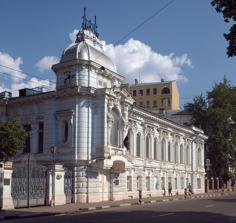
Building: Embassy of Tanzania, Moscow
Country: Russia
Year built: 1866
Diplomatic mission Embassy of Tanzania, Moscow Location Zamoskvorechye District Address 33 Pyatnitskaya Street Ambassador Wynjones Kisamba Website www .tanzania .ru The Embassy of the United Republic of Tanzania in Moscow is the diplomatic mission of Tanzania in the Russian Federation . It is located in embassy quarter on Bol'shaya Nikitskaja Str., house #51, that was previously occupied by the embassy of Morocco . Prior to 2013, the Tanzanian embassy was located at 33 Pyatnitskaya Street ( Russian : Пятницкая ул., 33 ) in the Zamoskvorechye District of Moscow. The old Embassy occupied a listed memorial building - Korobkova House - built in two stages in 1890s. The oldest, northern part of the building contains a two-story core, built in 1866 and rebuilt in ornate late eclecticism by Lev Kekushev (1890-1894). In the same decade the owners acquired an adjacent southern lot and hired Sergey Schutzmann to expand the building from Kekushev's 21×23 to 30×23 meters. The annex, completed in 1899, corresponds to the three southernmost windows on the main facade. Instead of expanding Kekushev's original artwork to the south annex, Schutzmann completely redesigned the facade, radically changing its appearance. Public sources frequently, and incorrectly, credit the building to Kekushev alone or present Kekushev's and Schutzmann's work as a joint collaboration. For a short period following relocation of Academy of Sciences from Leningrad to Moscow (1934) the building was a residence of the Academy's Presidents Alexander Karpinsky (1935-1936) and Vladimir Komarov (1936-1945). Korobkova House was most recently renovated in 2000-2001. See also Russia–Tanzania relations Diplomatic missions in Russia Diplomatic missions of Tanzania References